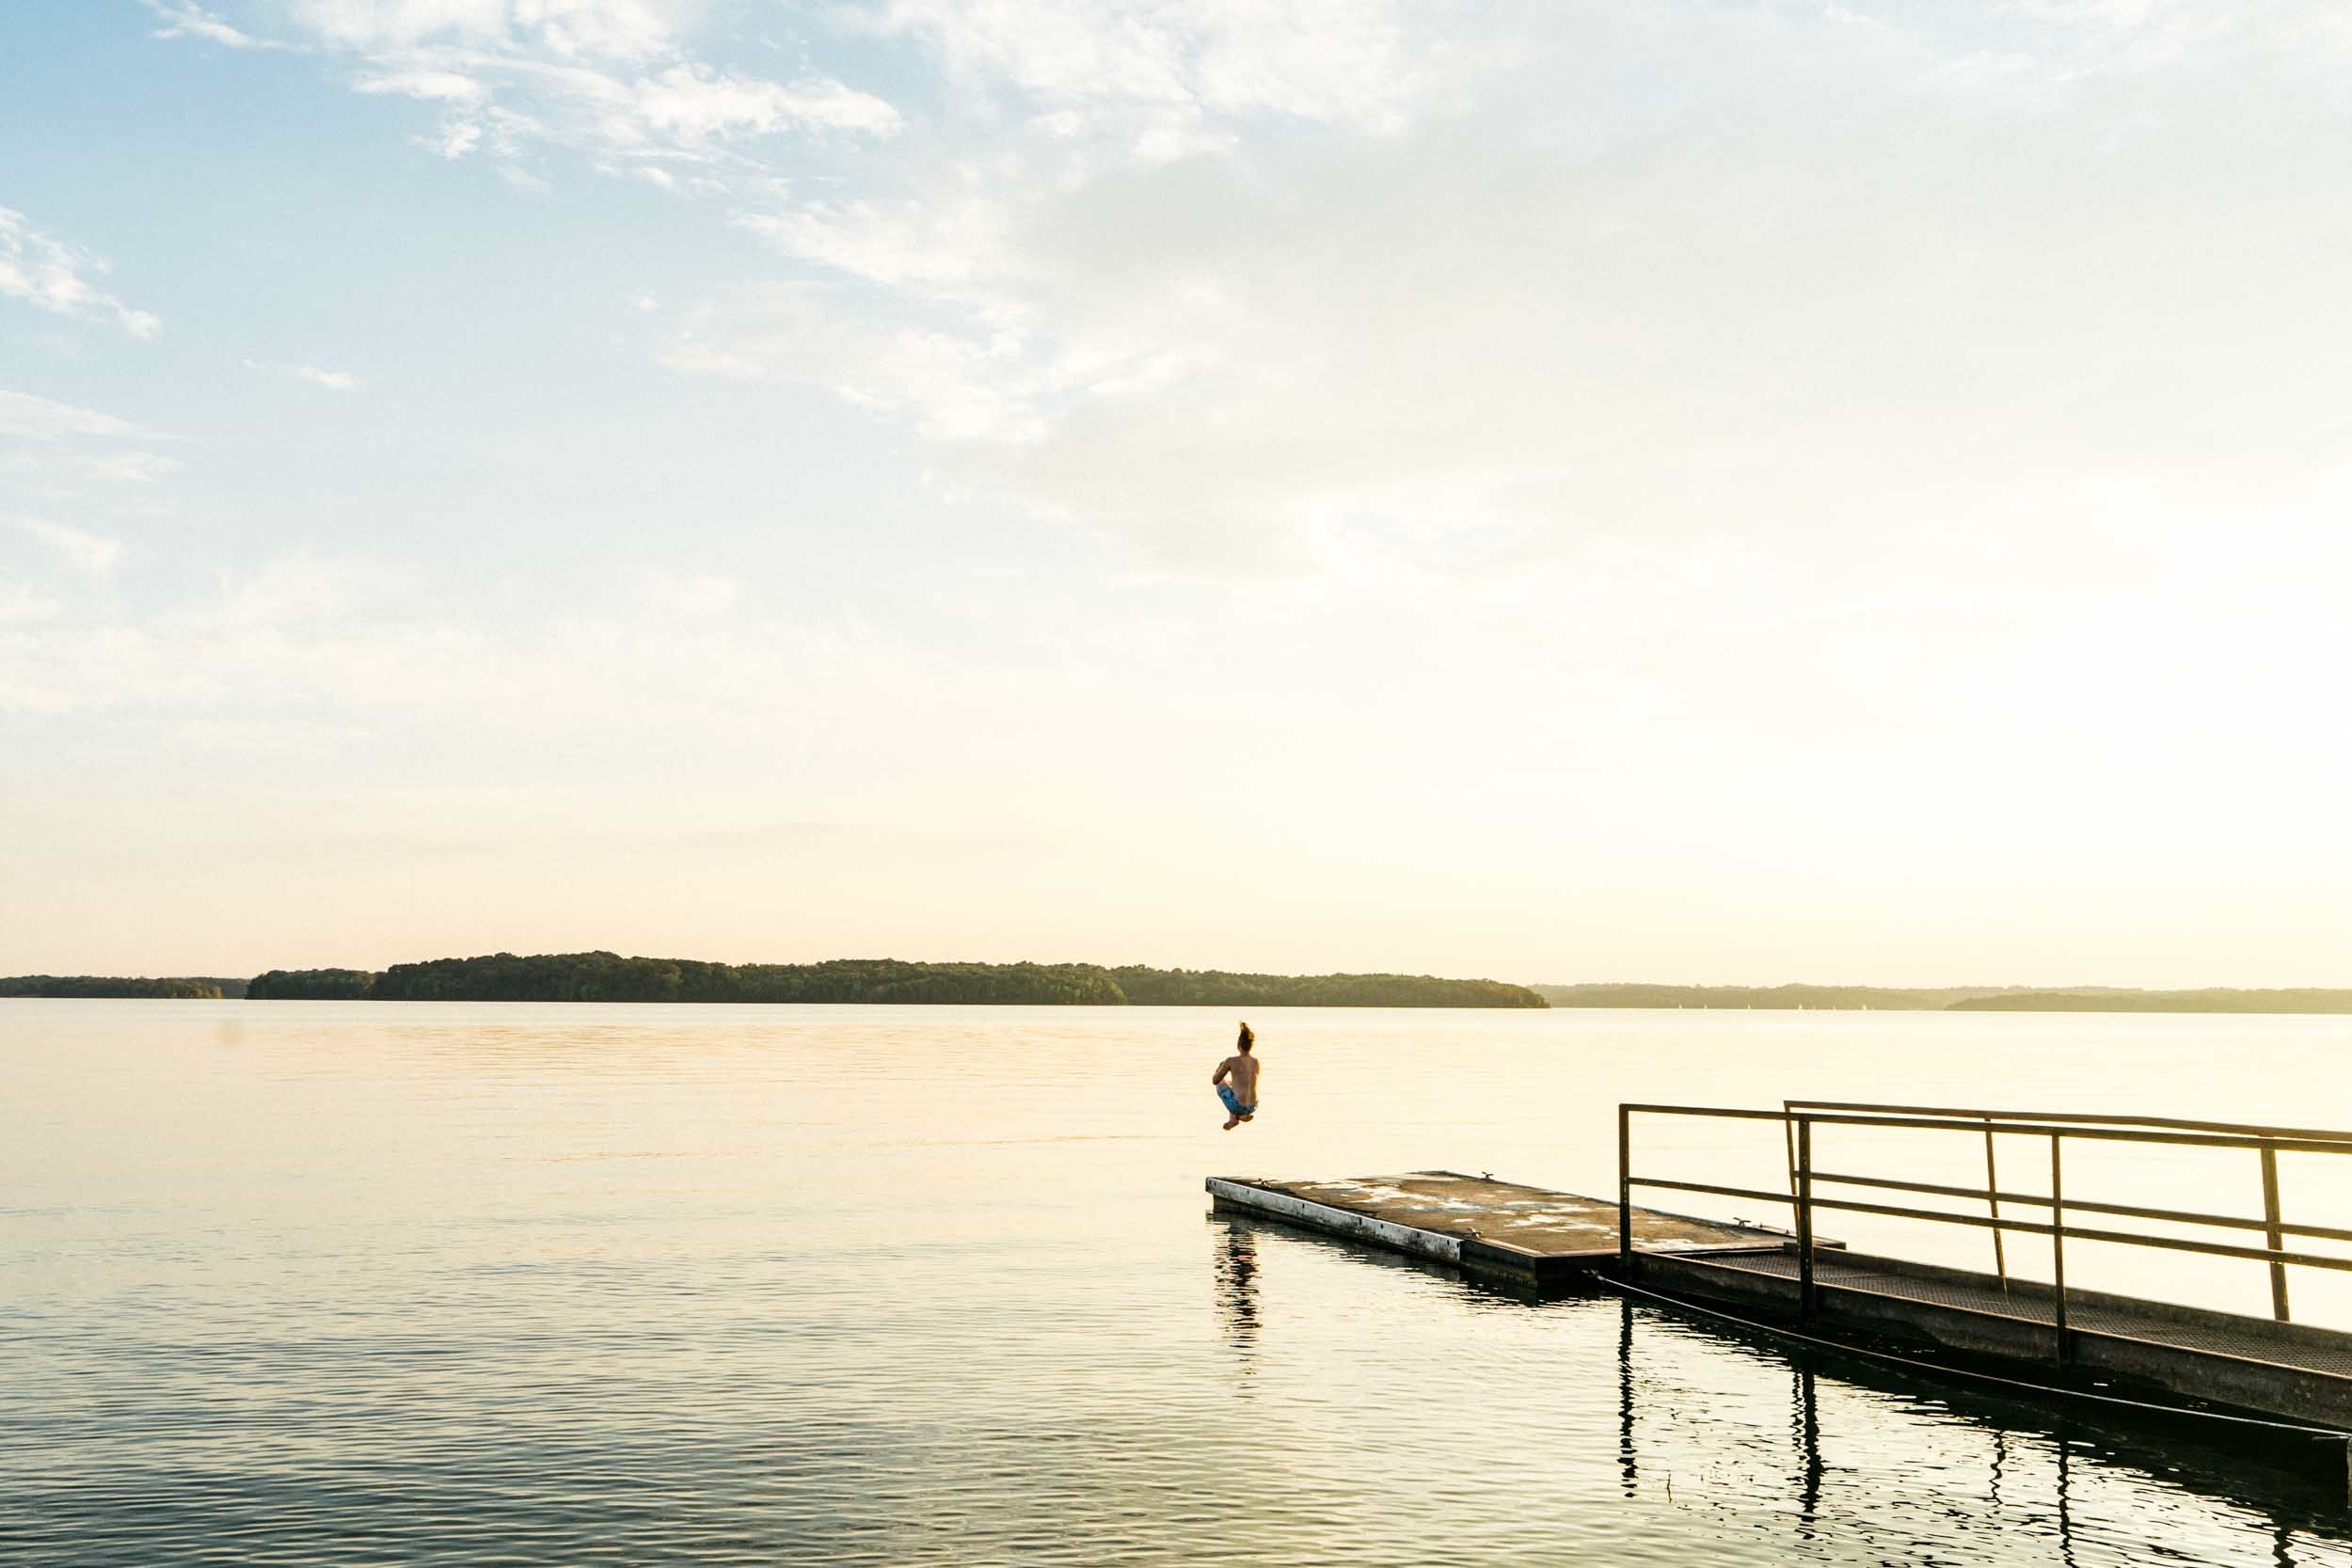
sea, horizon, boat, shore, lake, river, vehicle, bay, boating, watercraft rowing